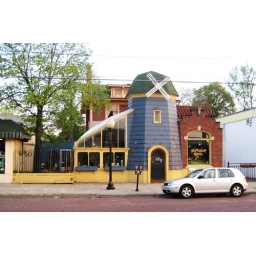
This windmill looking building is a flower shop in Eastown